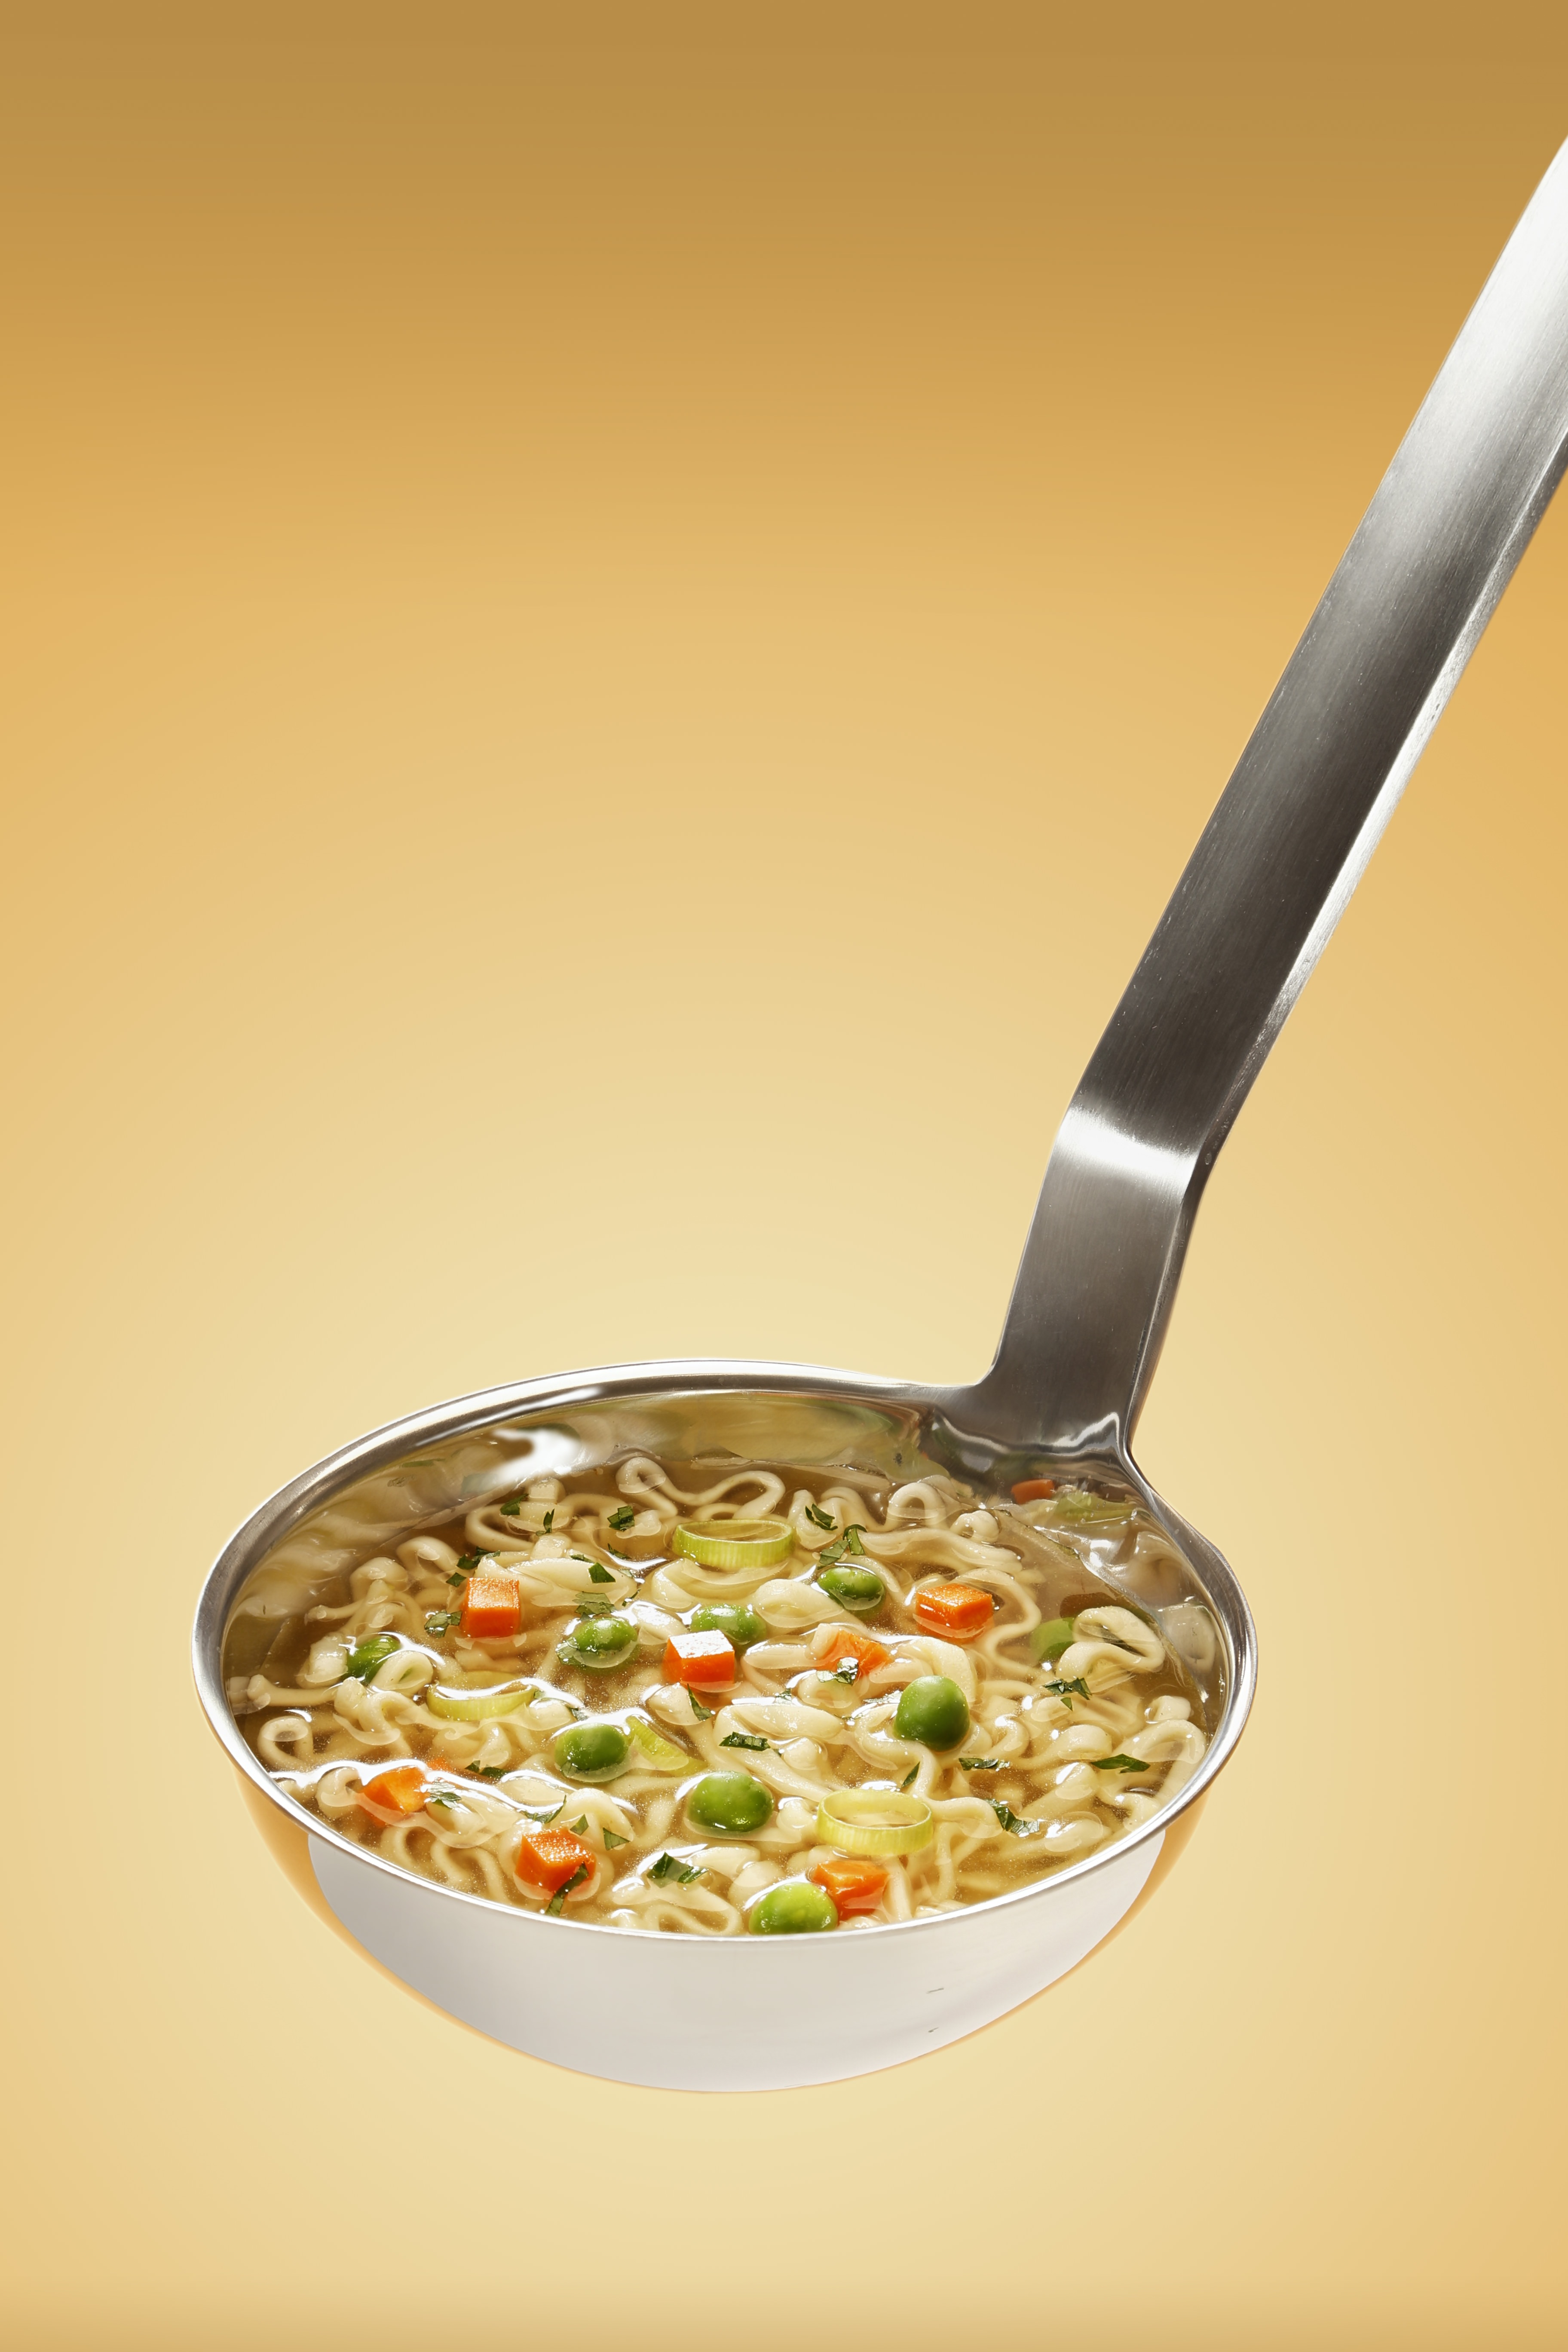
dish, meal, food, produce, breakfast, healthy, cuisine, delicious, soup, cereal, noodles, vegetables, ladle, vegetarian food